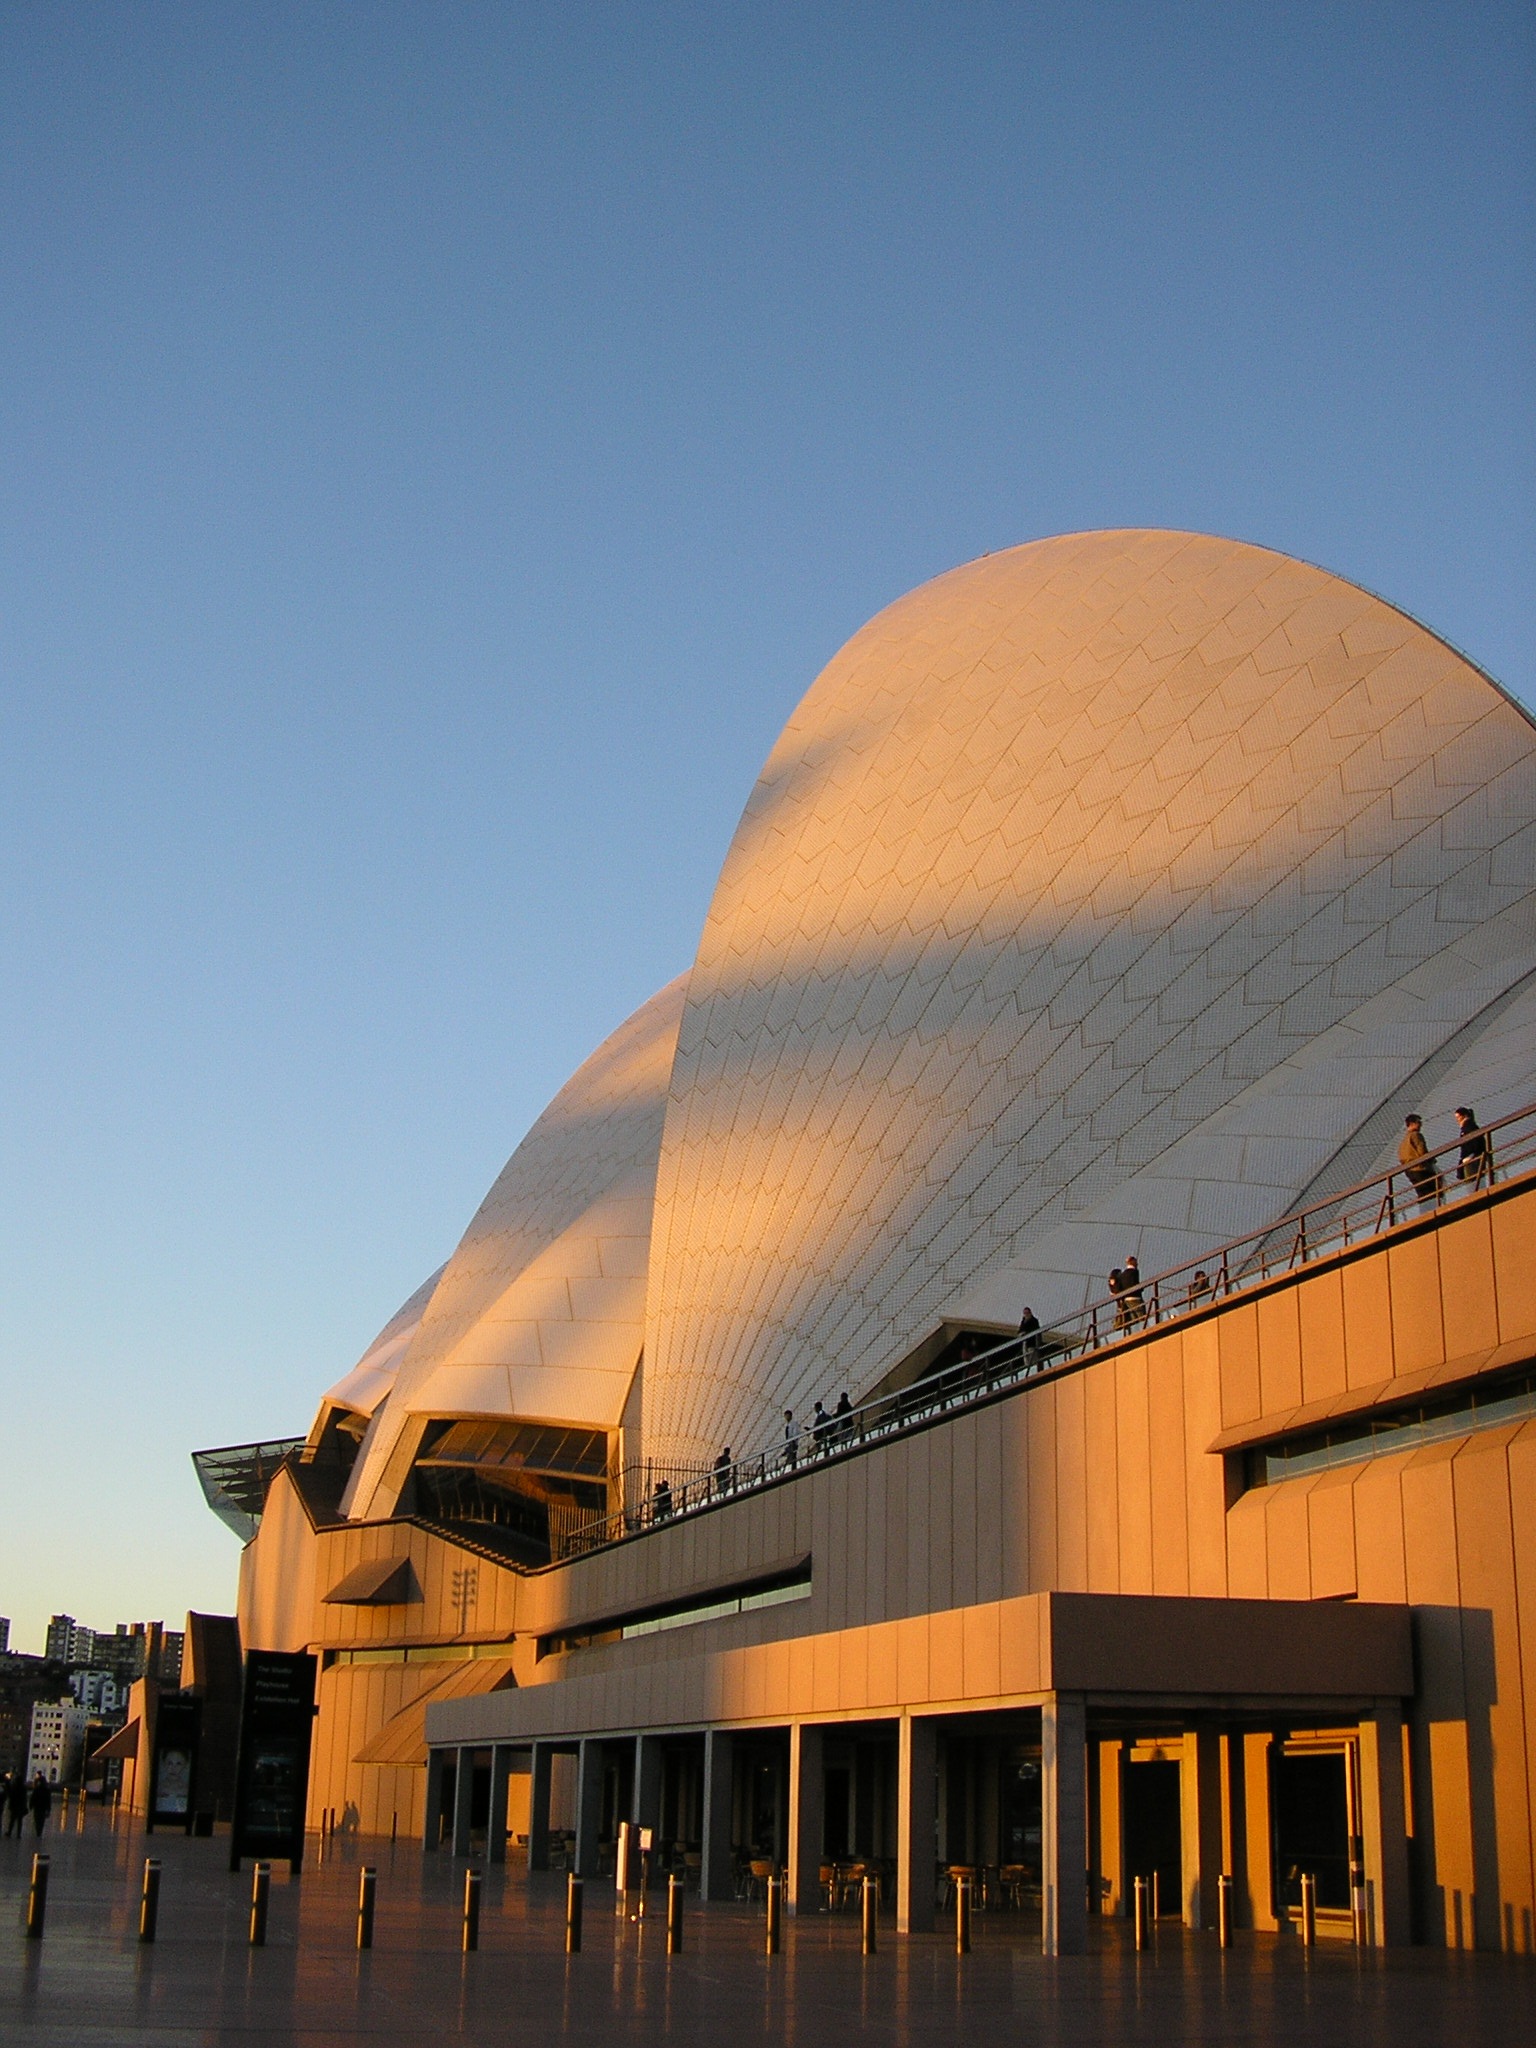
architecture, structure, sunset, building, reflection, sydney, opera house, landmark, facade, harbour, professional, sydney opera house, australia, theatre, tourist attraction, dome